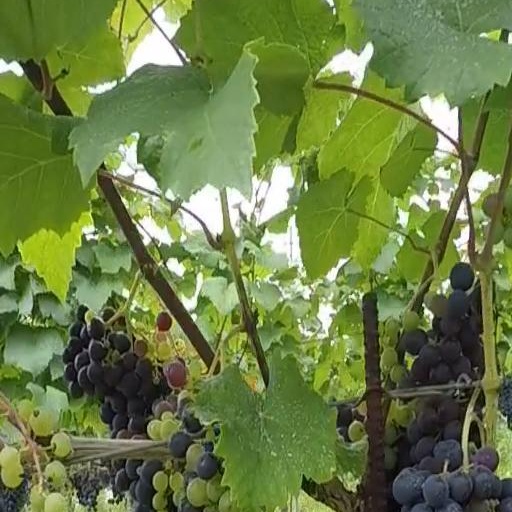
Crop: grape